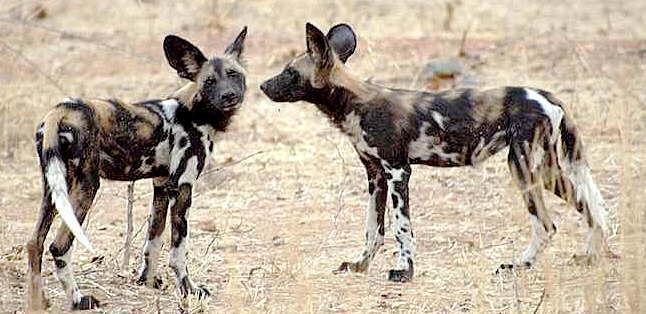
African_hunting_dog